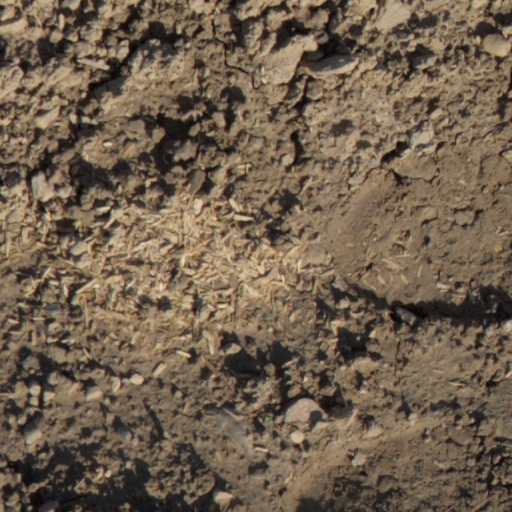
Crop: wheat